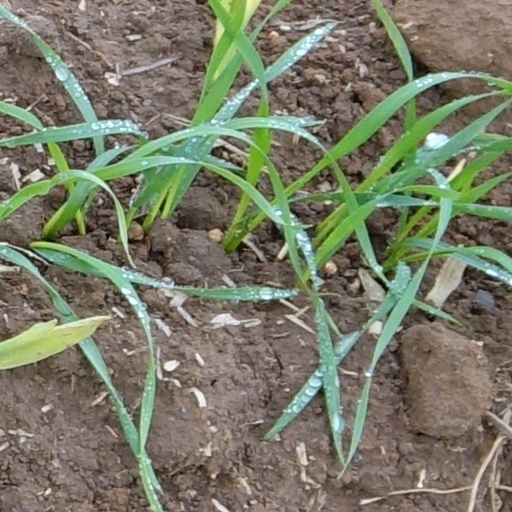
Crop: wheat